Schmitten, Fribourg

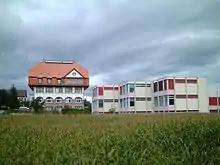
School buildings in Schmitten

In Schmitten about 1,152 or (35.1%) of the population have completed non-mandatory upper secondary education, and 404 or (12.3%) have completed additional higher education (either university or a "Fachhochschule"). Of the 404 who completed tertiary schooling, 71.5% were Swiss men, 22.3% were Swiss women, 3.5% were non-Swiss men and 2.7% were non-Swiss women.